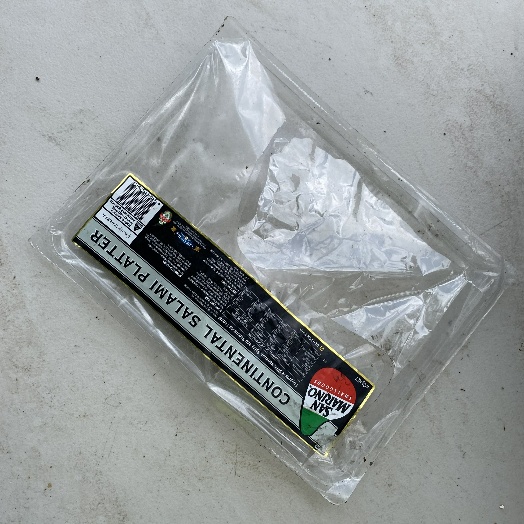
Label: Plastic